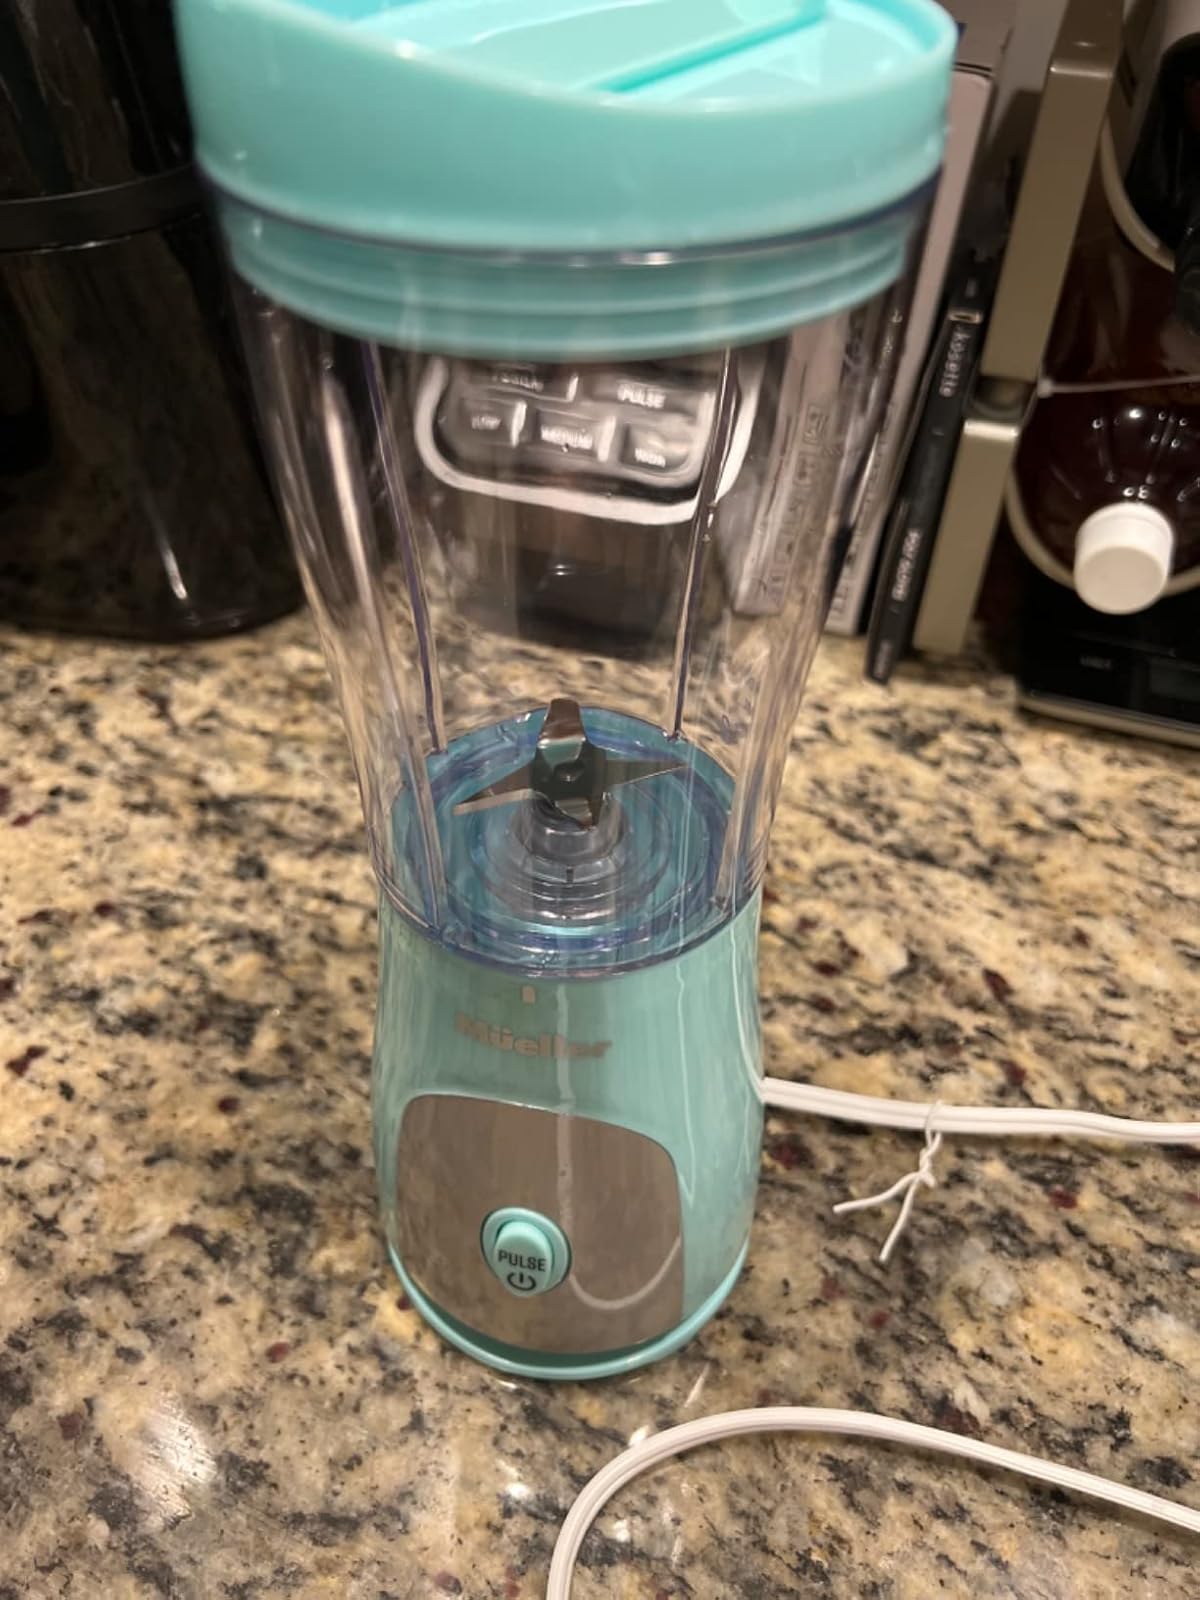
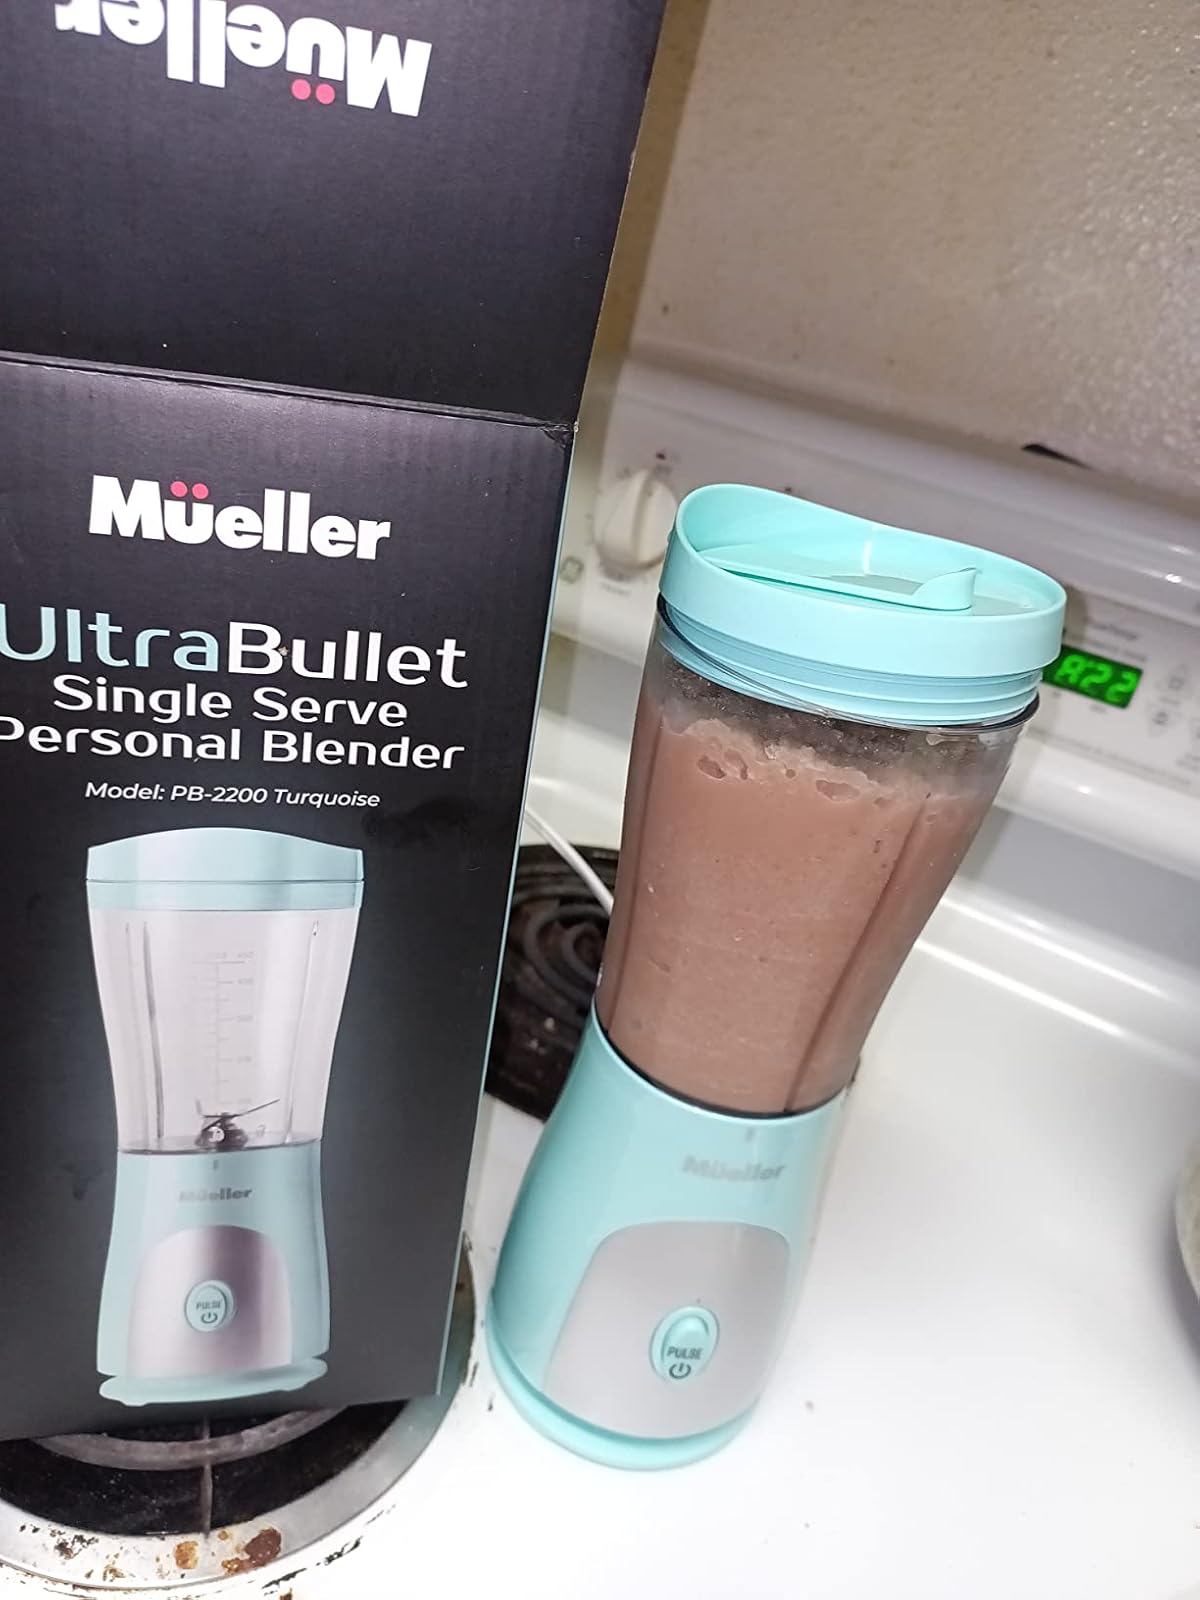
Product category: items_blender
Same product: yes